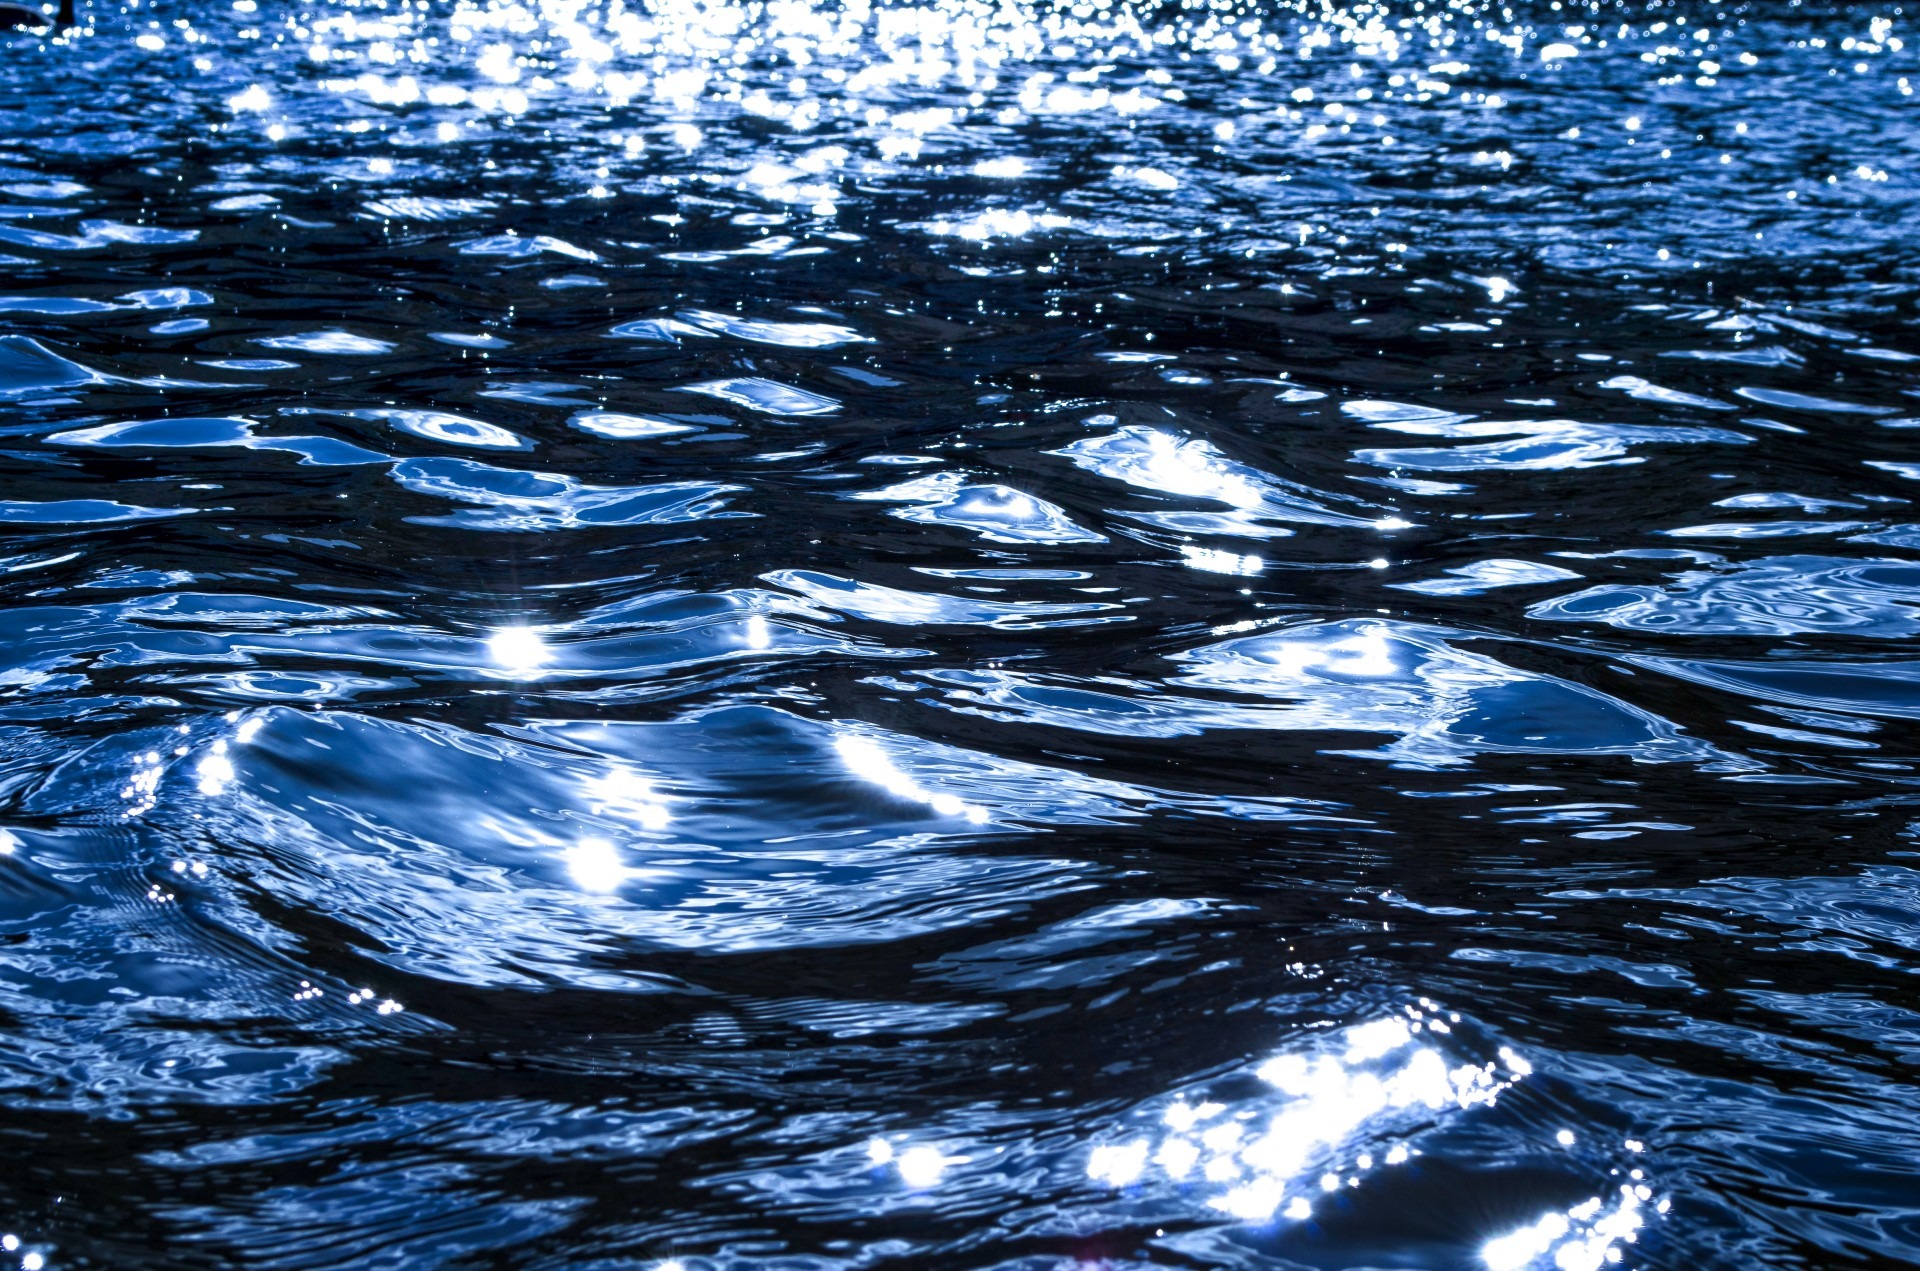
sea, water, nature, ocean, liquid, abstract, sunlight, texture, wave, lake, ripple, clear, stream, reflection, blue, surface, transparent, outdoors, background, cool, purity, rippled, wind wave